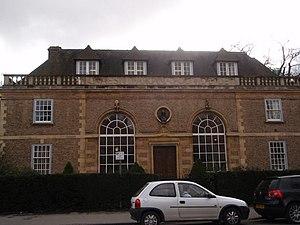
Le Scott Polar Research Institute est un centre de recherche sur les régions polaires et la glaciologie mondiale. C'est un sous-département de la faculté de géographie de l'Université de Cambridge en Angleterre.
Cette liste des musées du Cambridgeshire, Angleterre contient des musées qui sont définis dans ce contexte comme des institutions qui recueillent et soignent des objets d'intérêt culturel, artistique, scientifique ou historique. leurs collections ou expositions connexes disponibles pour la consultation publique. Sont également inclus les galeries d'art à but non lucratif et les galeries d'art universitaires. Les musées virtuels ne sont pas inclus.